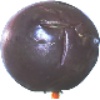
Label: Passion Fruit 1